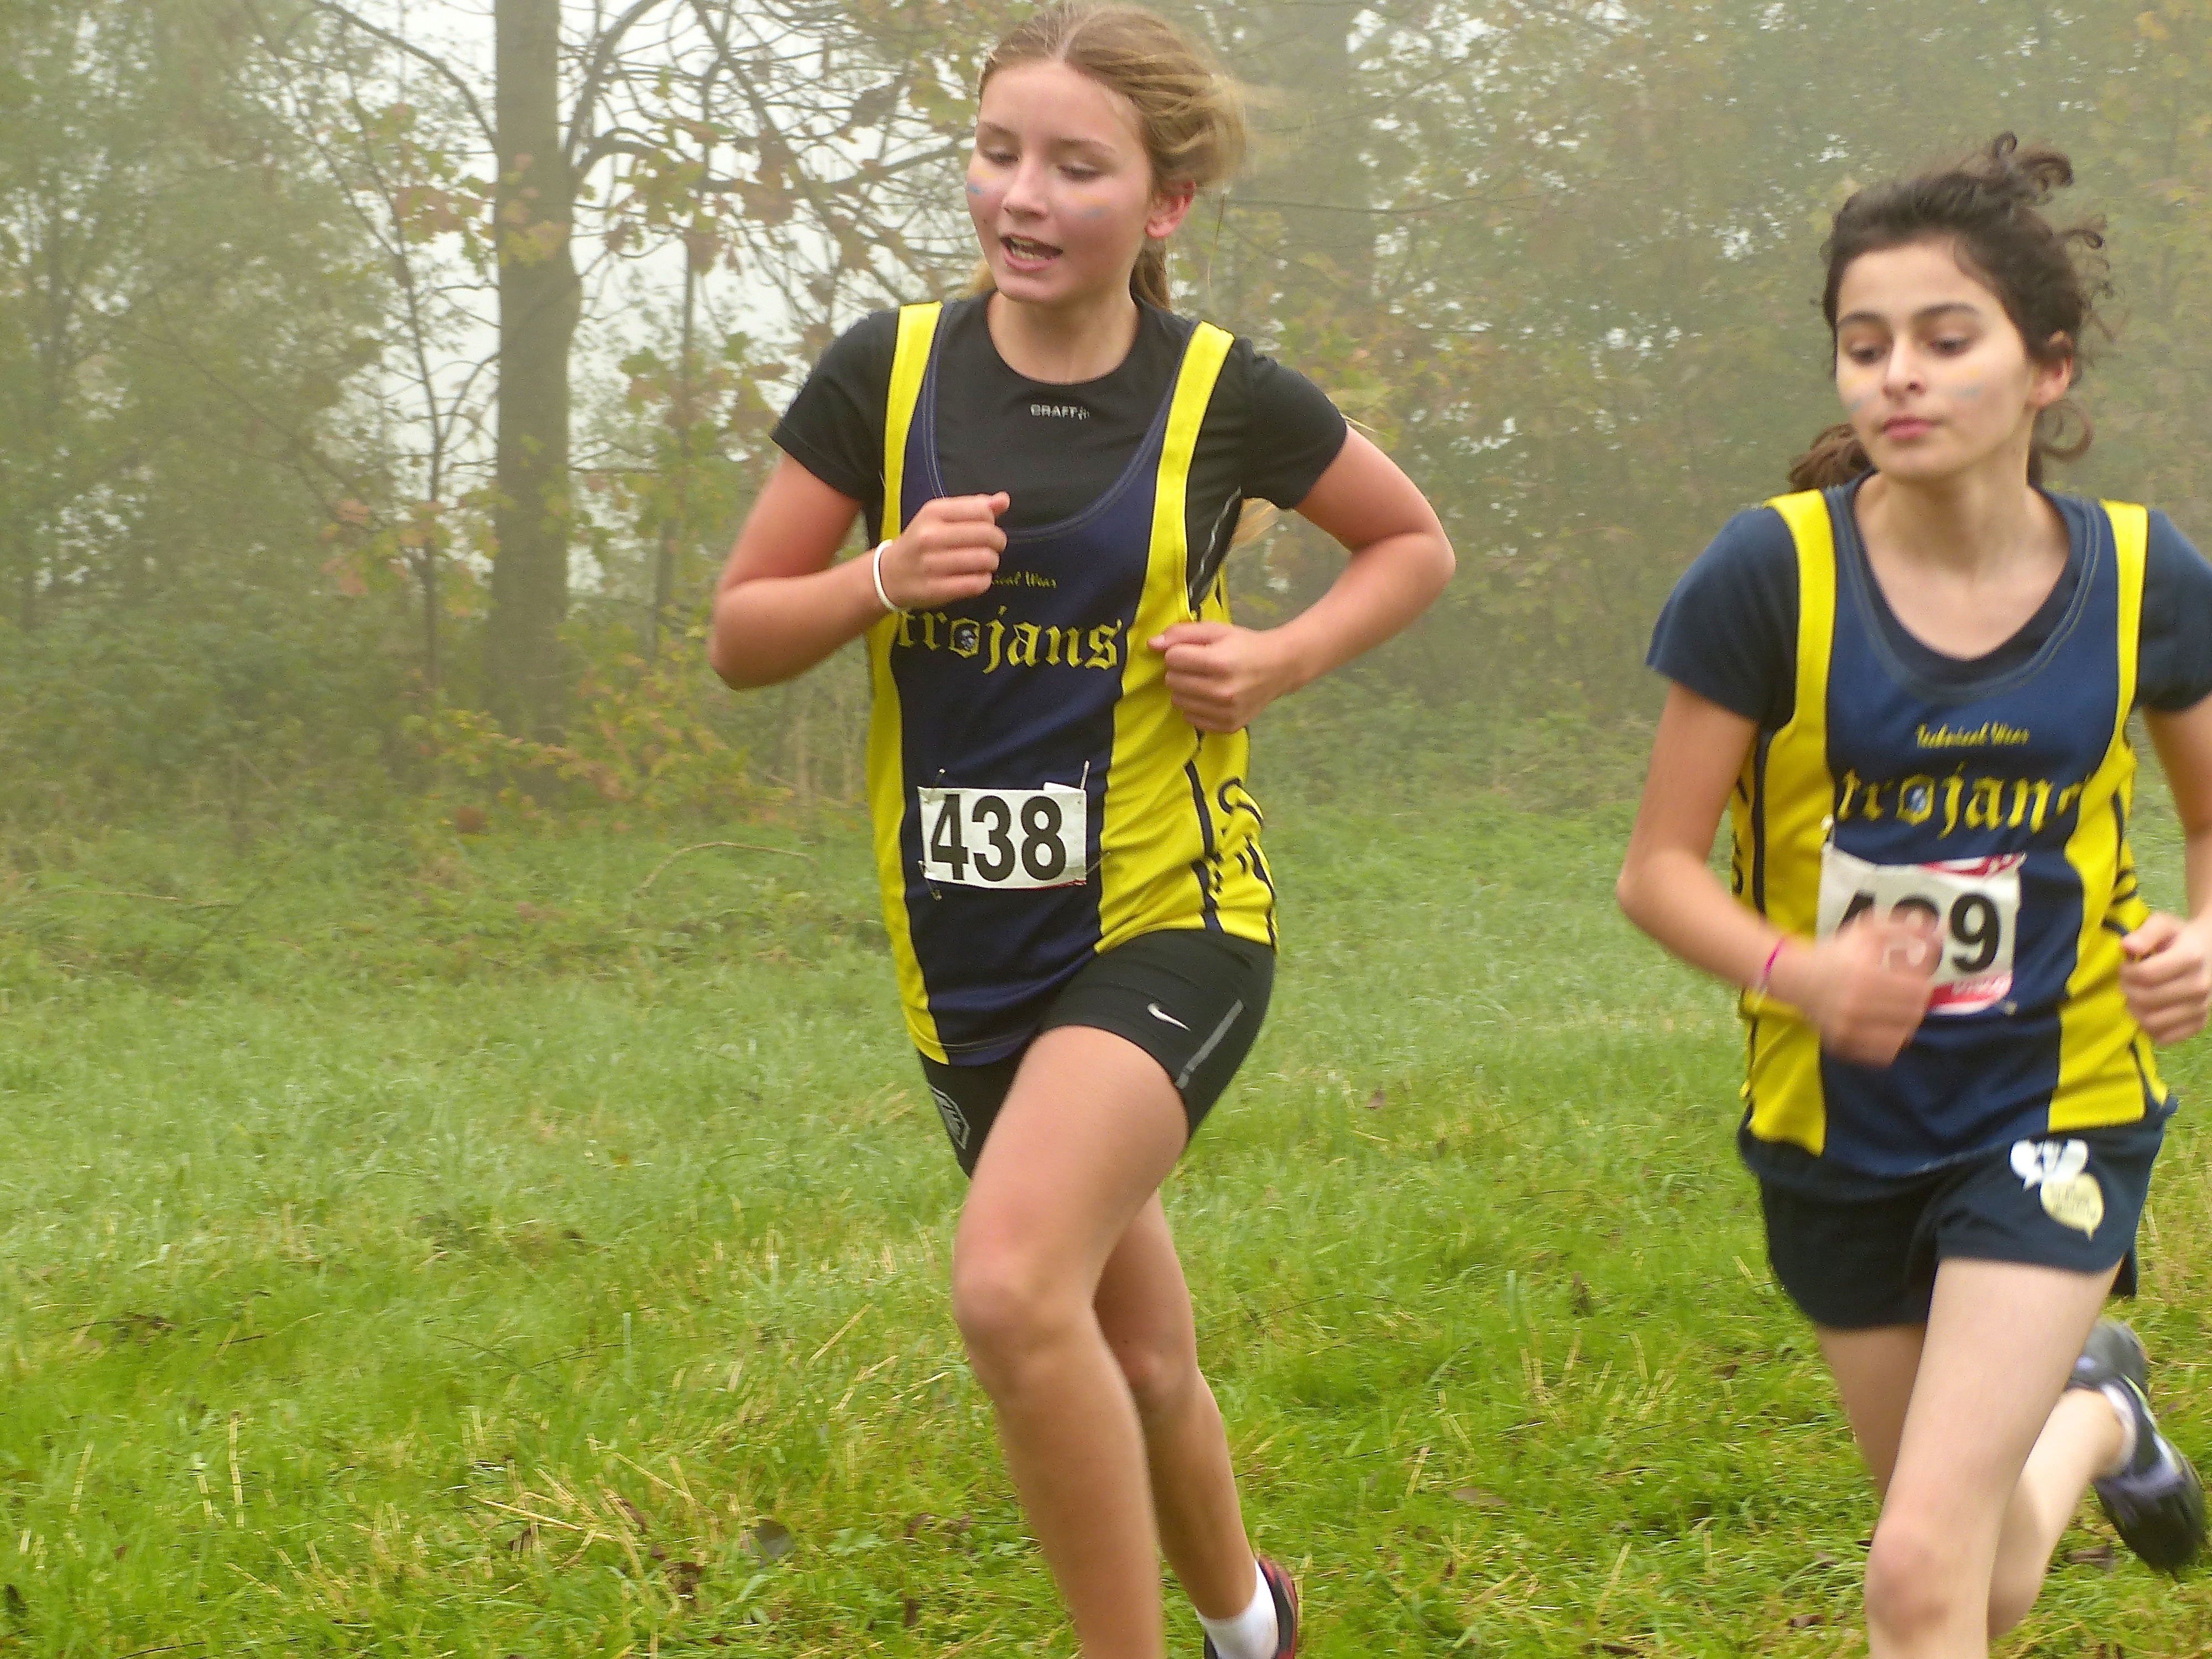
person, fog, mist, sport, meadow, running, recreation, ash, crosscountry, belgium, race, competition, team, sports, championship, endurance, athletics, xc, sprint, antwerp, necis, physical exercise, outdoor recreation, human action, individual sports, endurance sports, ultramarathon, duathlon, cross country running, half marathon, cross country cycling, middle distance running, 800 metres